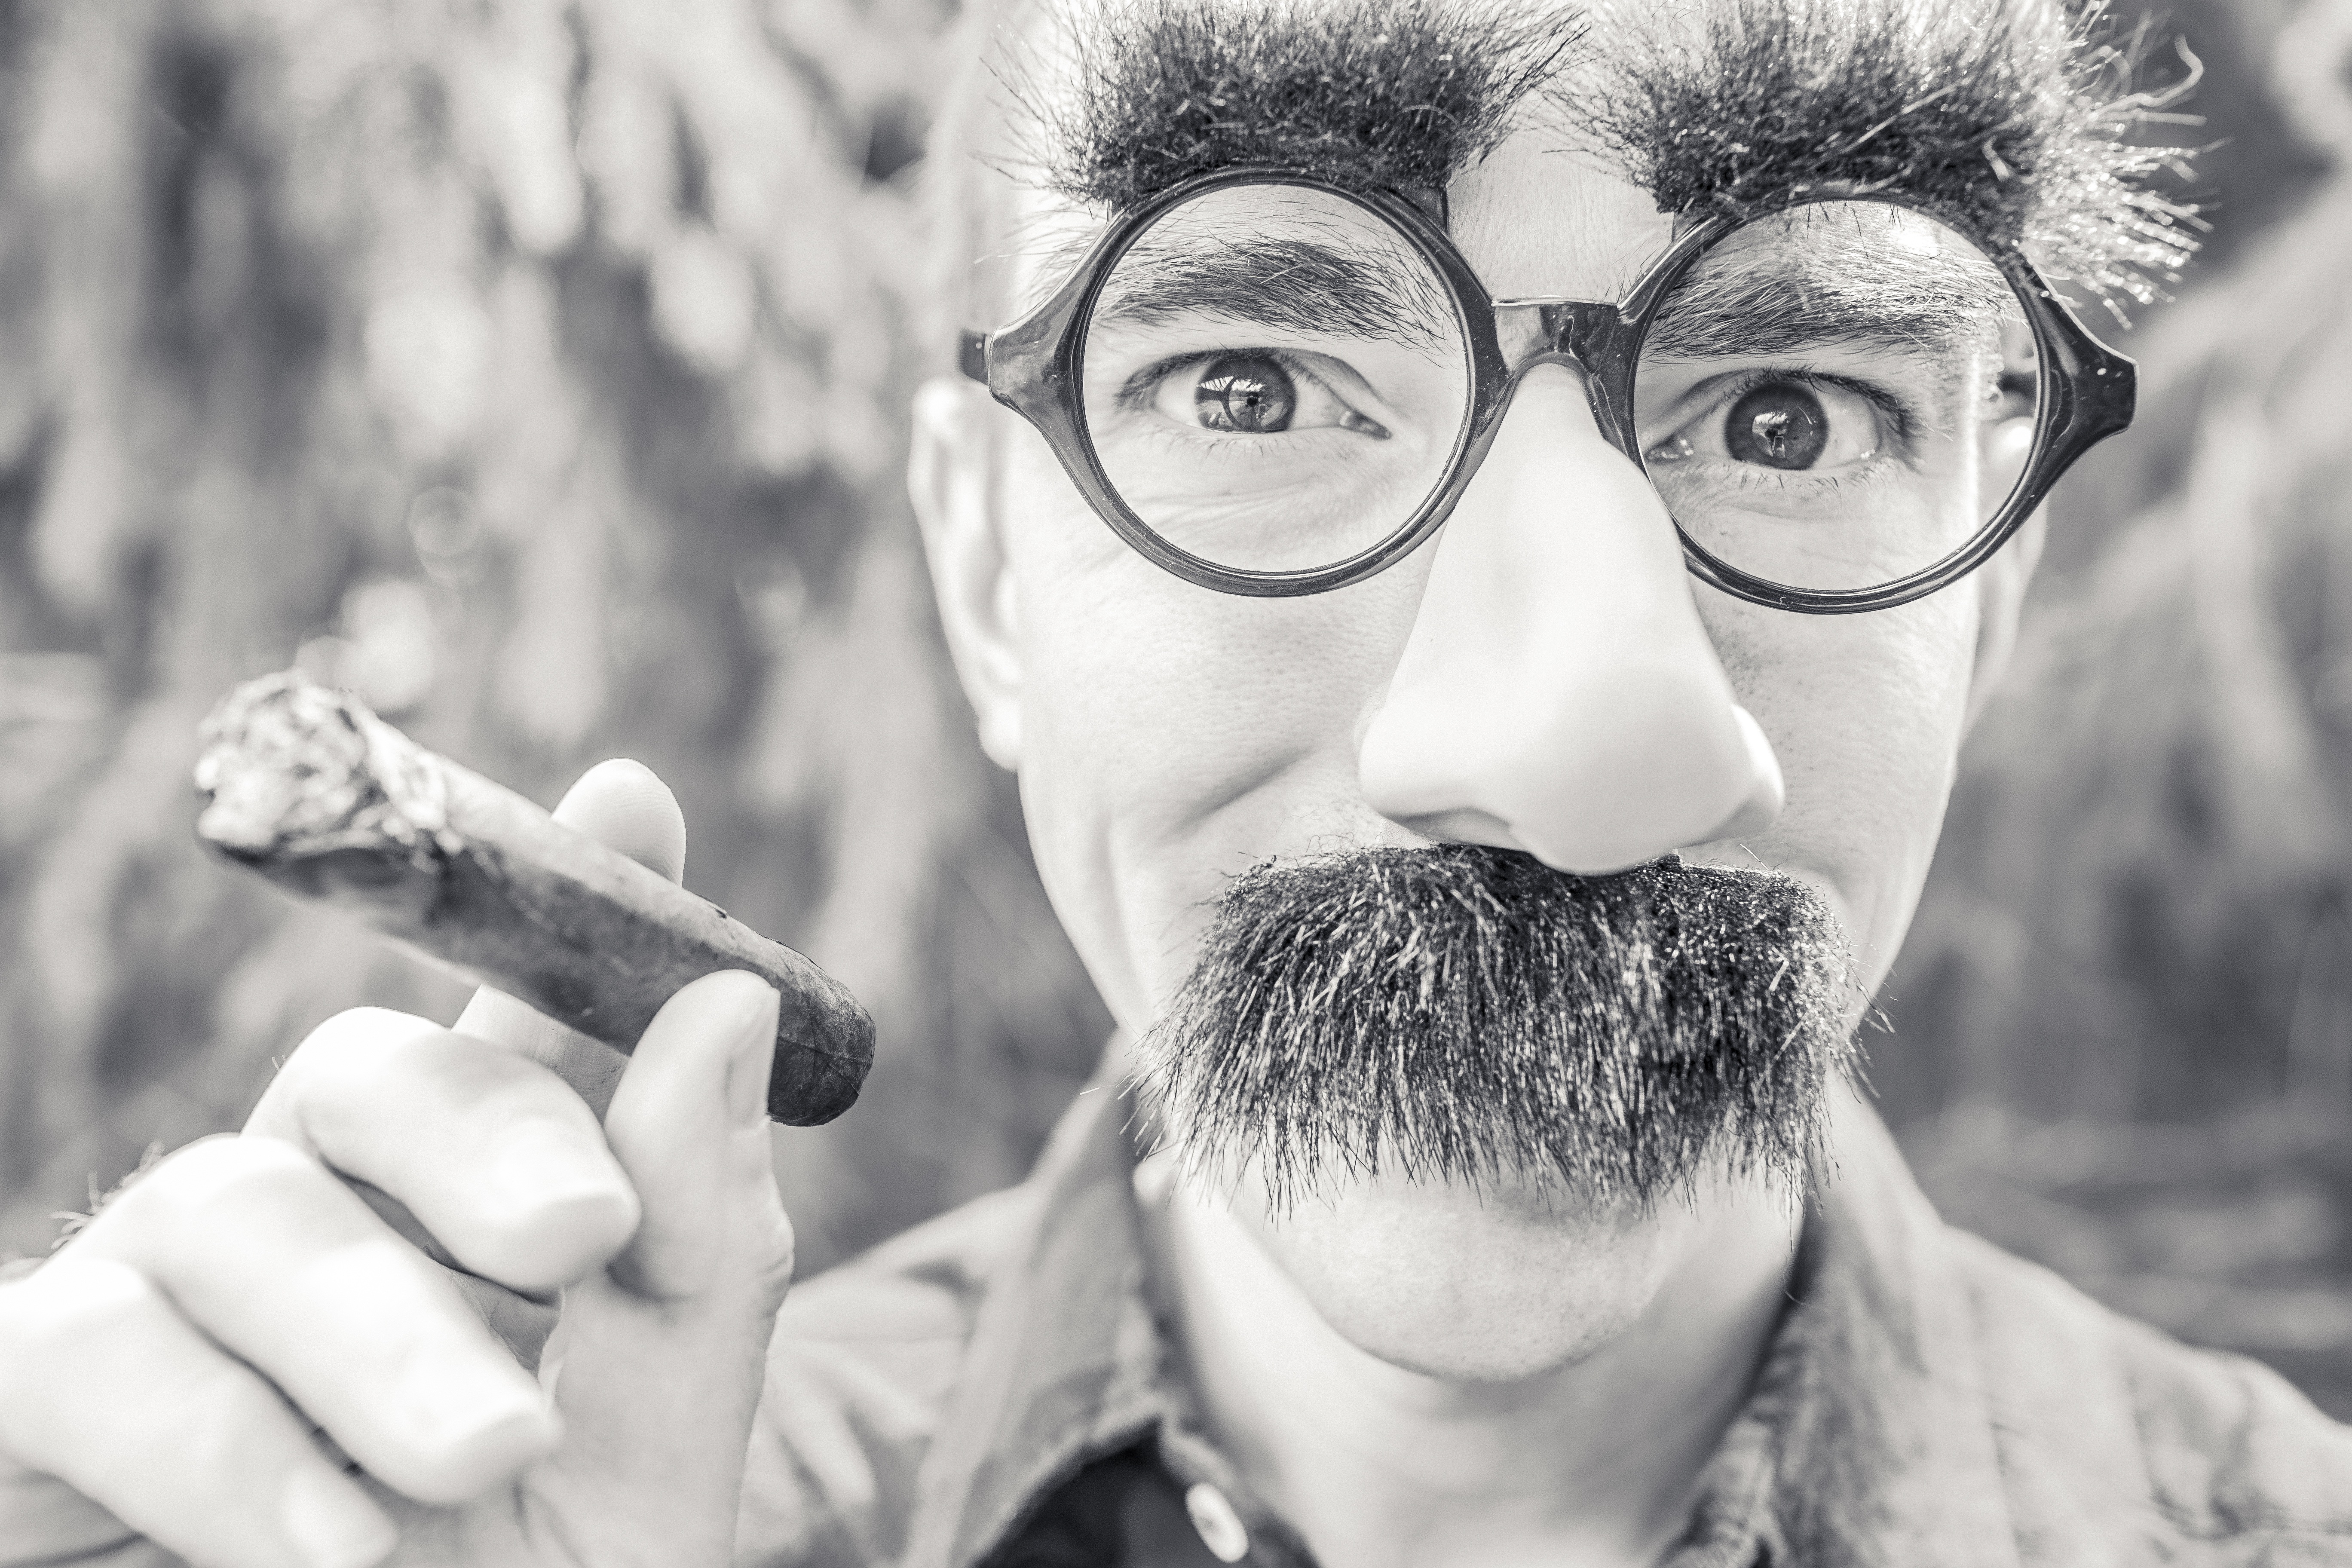
man, person, black and white, people, hair, white, photography, smoking, male, guy, portrait, black, monochrome, cigarette, hairstyle, smile, beard, mustache, close up, face, nose, eyes, mask, hands, cool, sunglasses, eye, glasses, head, photograph, skin, moustache, eyewear, funny, beauty, eyebrows, cigar, emotion, content, monochrome photography, portrait photography, facial hair, vision care, smoking cigar, walrus mustache